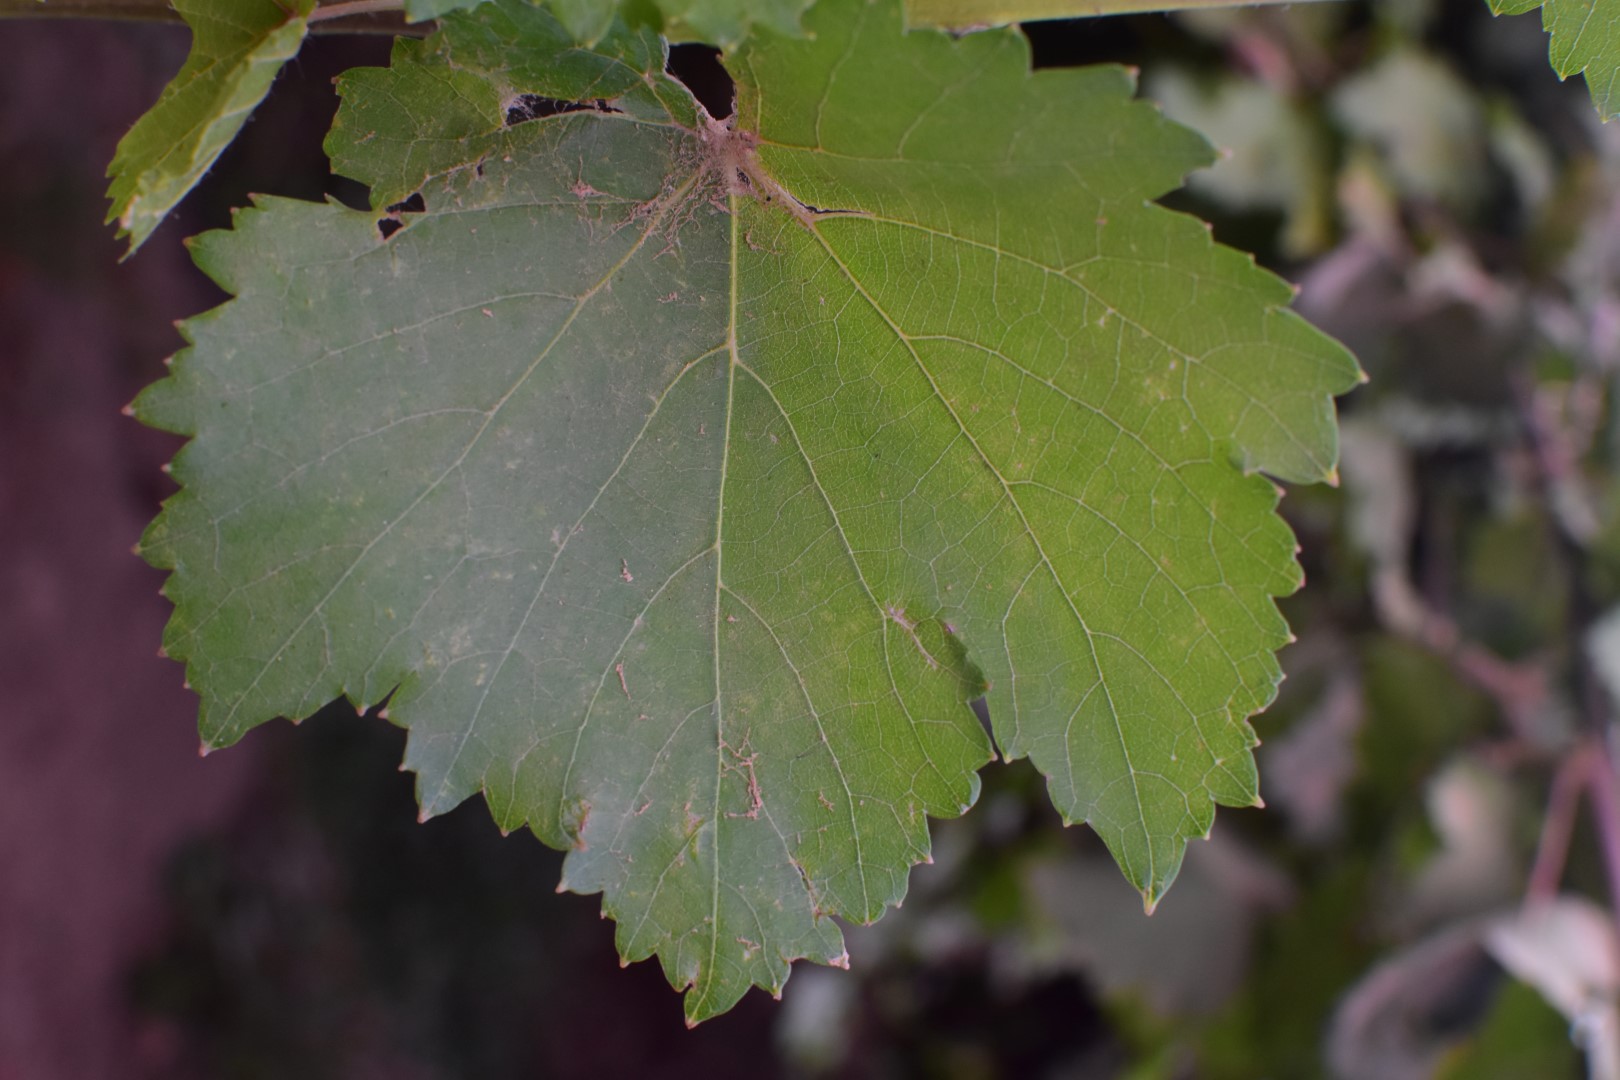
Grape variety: Kamali